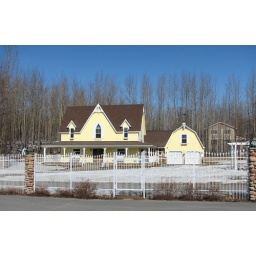
Super cute house in Palmer Alaska. I think it was built sometime between 2005-2007 (I can't remember exactly).